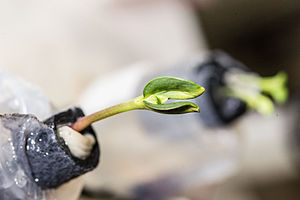
Planter i rummet
En spirende solsikkeplante ombord på Den Internationale Rumstation[1]
Planter i rummet er planter, der dyrkes i rummet, typisk i et vægtløst miljø, men under tryk og et i øvrigt kontrolleret miljø. I forbindelse med menneskelig rumfart kan de benyttes til føde eller til at rense luften ombord på rumfartøjet eller på sigt i en rumkoloni. Planter kan omdanne kuldioxid til vigtig ilt og kan kontrollere luftfugtigheden i kabinen i rumfartøjet.